FTW Championship

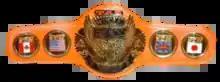
The original FTW Heavyweight Championship belt(introduced on May 14, 1998)

When the title was first created, the FTW belt was a custom ECW Television Championship belt with a leather strap painted orange, stickers partially covering the belt, and a "TAZ" logo at the top. "FTW" stickers were strategically placed over the word "Television" in the middle of the belt as well as the United States and United Kingdom flags on the side plates. A few months later, in an attempt to persuade Taz to team with Sabu and Rob Van Dam against Shane Douglas and The Triple Threat, Bill Alfonso presented Taz with an original FTW belt featuring a black leather strap and orange-accented bronze plates, with a "TAZ" logo engraved in the belt's centerplate. This second design would also be used for the belt after its reintroduction in AEW. Taz stated that the concept and attitude have been replicated by other companies.